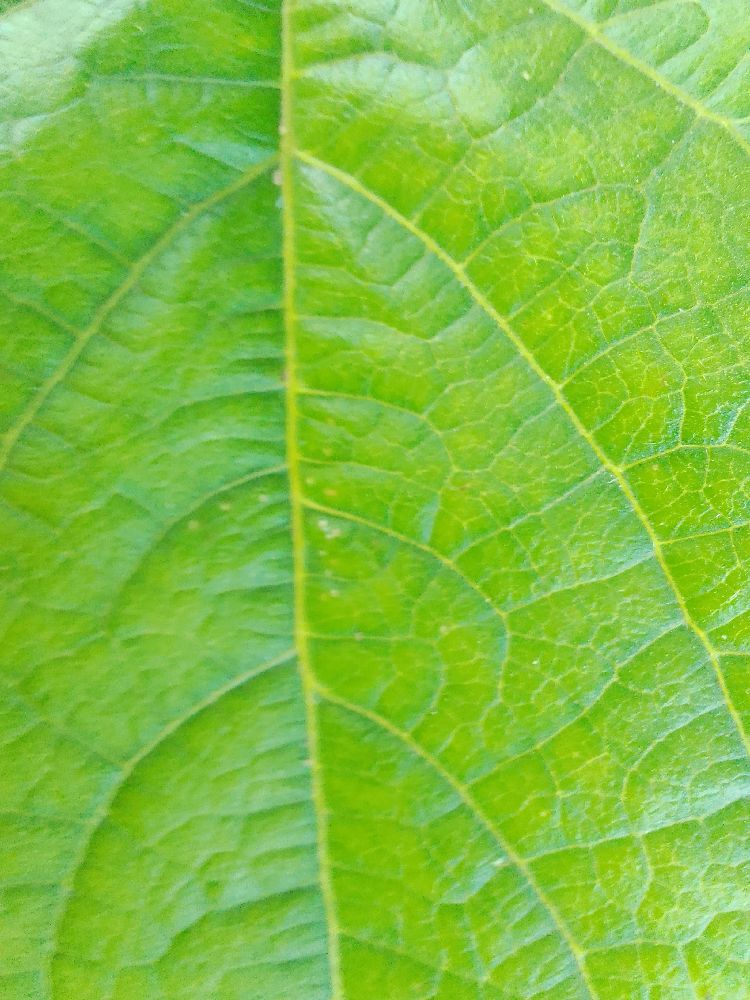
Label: healthy